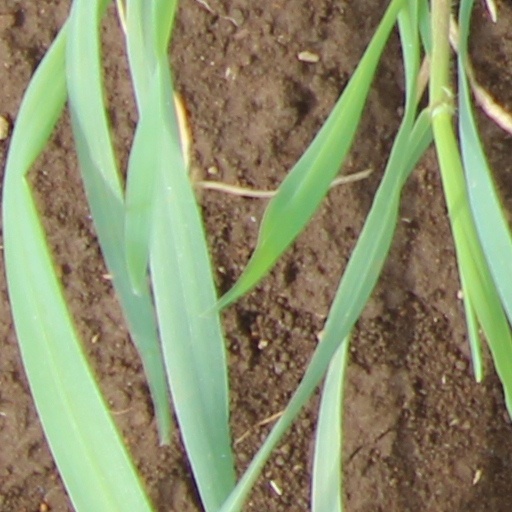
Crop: wheat